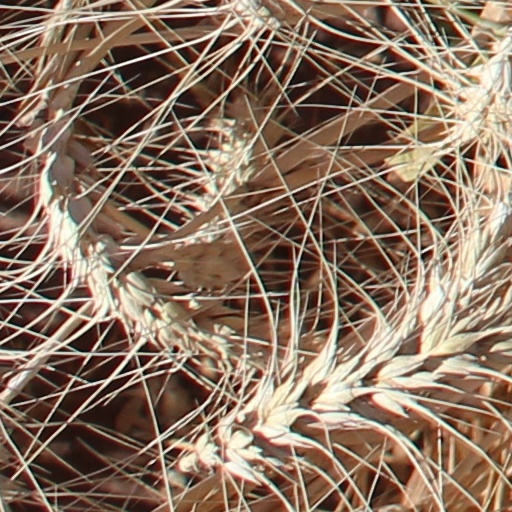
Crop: wheat